2013 Armenian protests

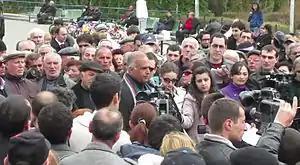
Hovannisian giving an interview in the Freedom Square on 11 March 2013

On 25 February 2013, Hovannisian held a press conference, where he talked about the current situation in Armenia. He said there is a possibility of appealing the election results in the Constitutional Court. He also claimed that Sargsyan offered him to wait until 2017 and 2018, which was rejected.